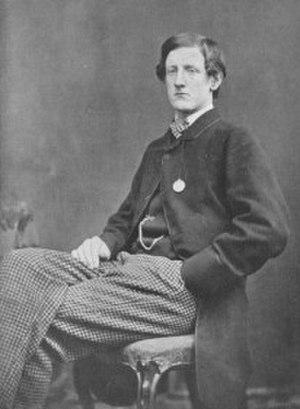
Henry Chaplin, 1ᵉʳ vicomte Chaplin PC est un propriétaire terrien britannique, propriétaire de chevaux de course et homme politique du Parti conservateur qui siège à la Chambre des communes de 1868 à 1916, date à laquelle il est élevé à la pairie.
La circonscription de Wimbledon est une circonscription électorale britannique située dans le Grand Londres, et représentée à la Chambre des Communes du Parlement britannique depuis 2005 par Stephen Hammond du Parti conservateur.